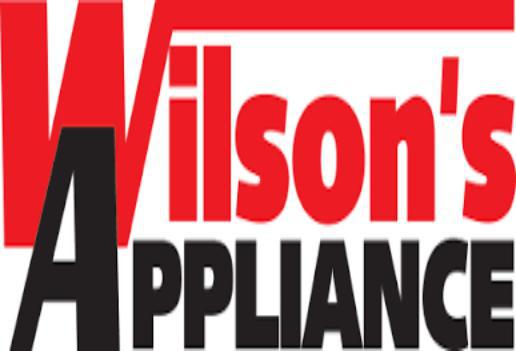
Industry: Sports